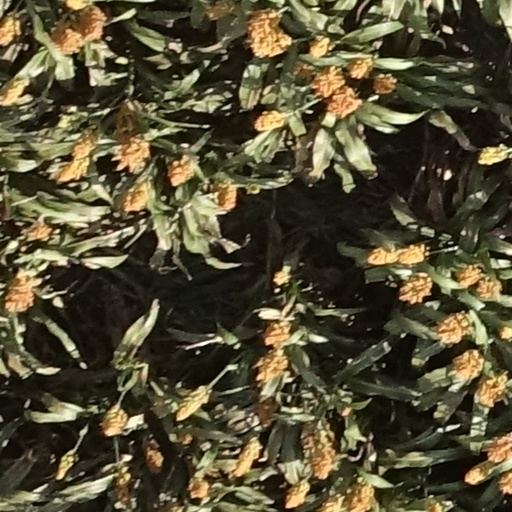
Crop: sorghum